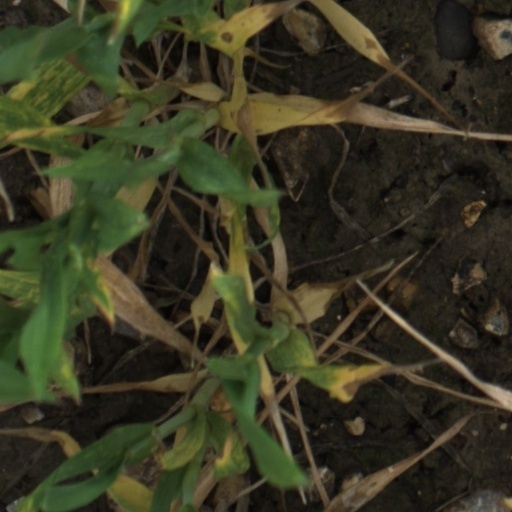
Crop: wheat